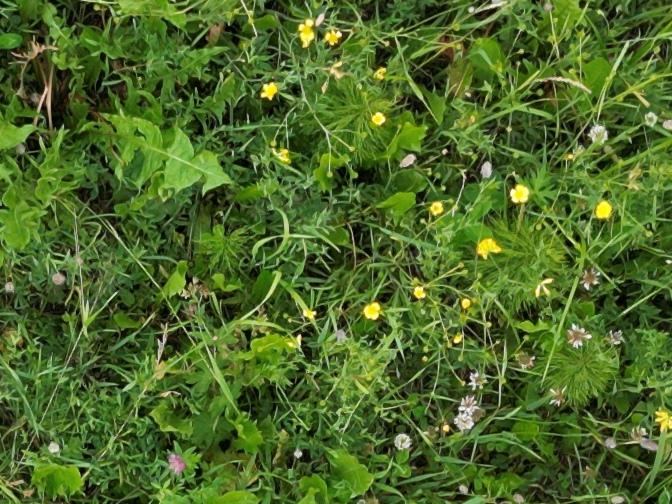
Flowers visible: yarrow flowers,  daisy flowers,  daisy flowers